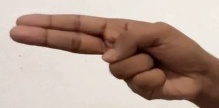
ASL sign: H